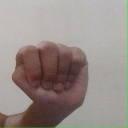
अक्षर: ठ